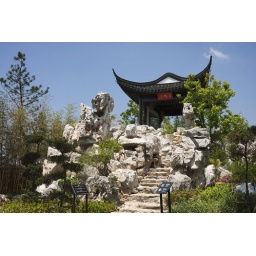
A pagoda stands above a rock hill in the Kezhi Gardens of Zhujiajiao.